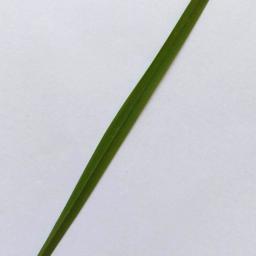
Label: Rice___Healthy